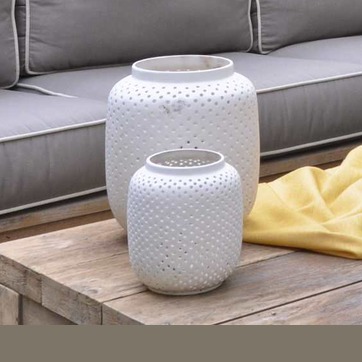
Material: ceramic